Karima Christmas-Kelly

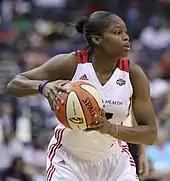
Christmas-Kelly playing for the Washington Mystics in 2011

Christmas-Kelly was selected the second round of the 2011 WNBA draft (23rd overall) by the Washington Mystics.